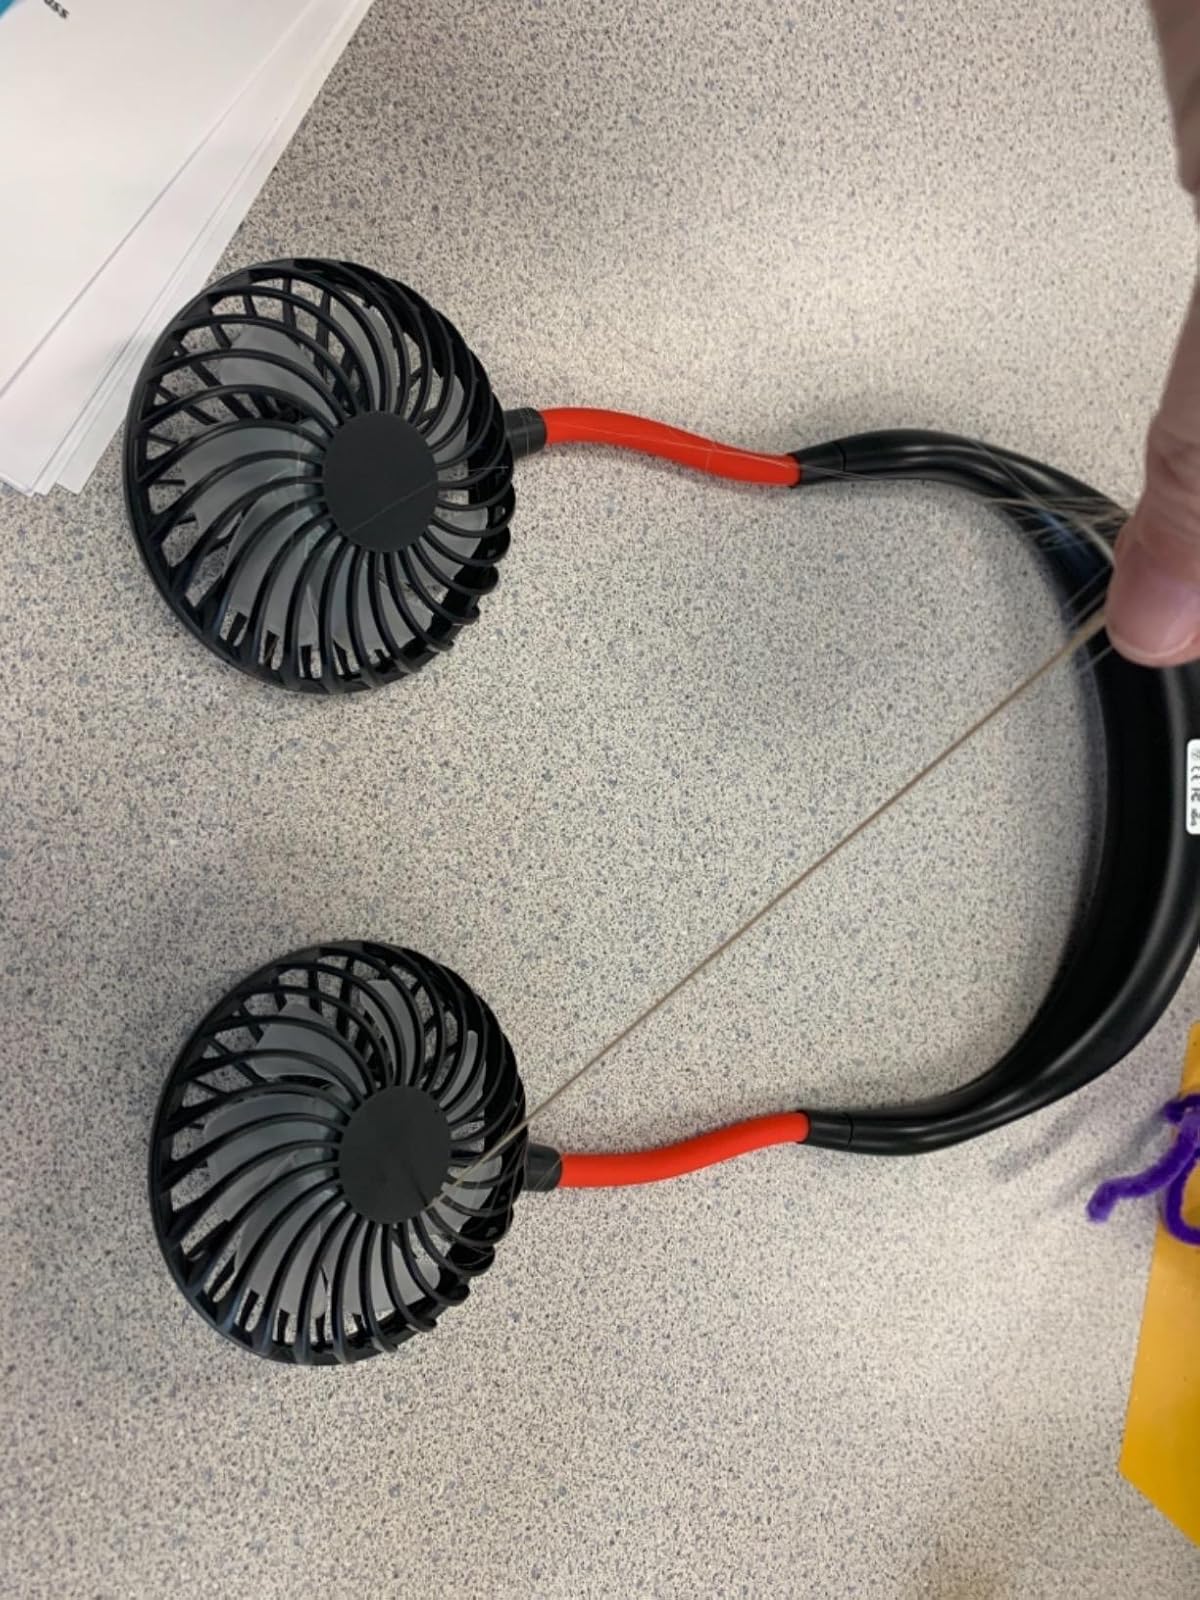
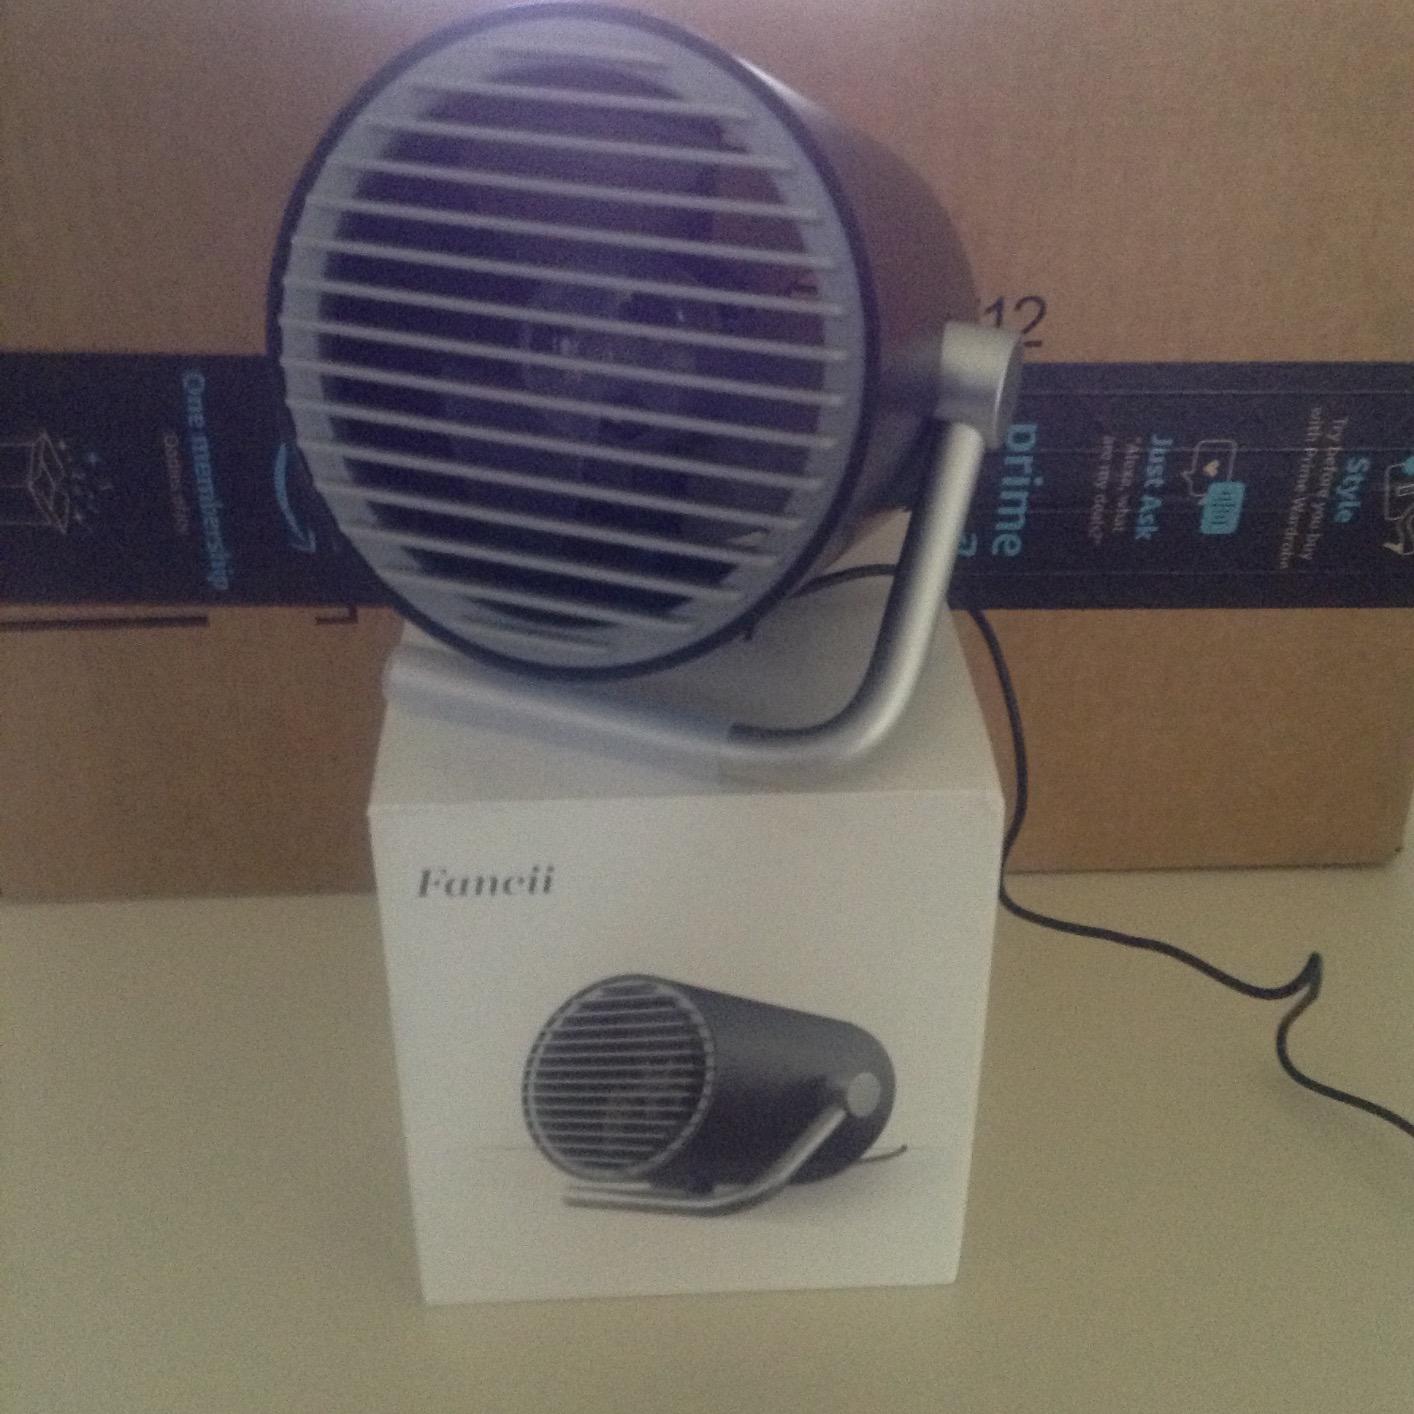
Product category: fan
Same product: no